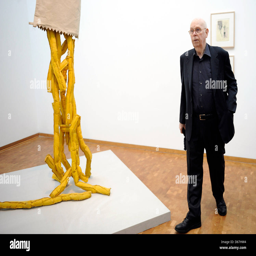
sculpture artist attends the press preview of his exhibition